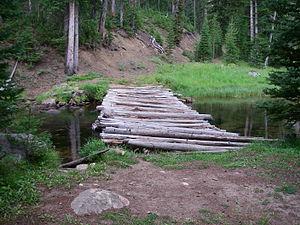
Le lac Baker est un lac alpin relevant du comté de Custer, Idaho, aux États-Unis. Situé à 2 581 mètres, le lac fait partie des monts White Cloud dans la Sawtooth National Recreation Area et tire son nom de la famille Baker qui était propriétaire des prospections minières adjacentes au lac.